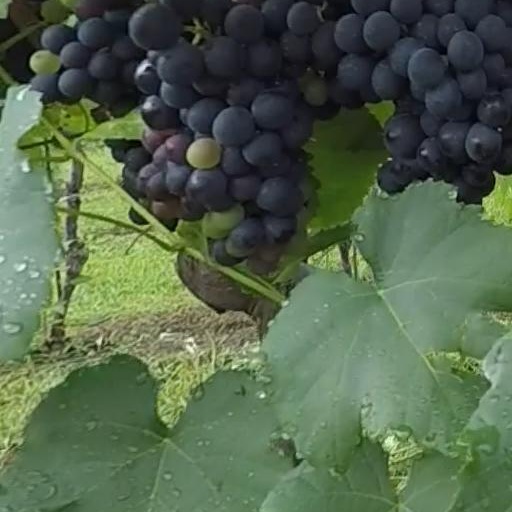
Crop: grape